Anglo-Saxon Chronicle

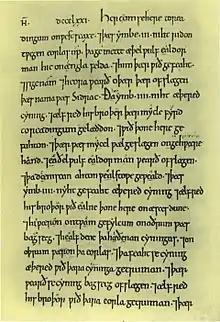
A page from the [C] Abingdon II text of the "Anglo-Saxon Chronicle". This entry is for 871, a year of battles between Wessex and the Vikings.

C includes additional material from local annals at Abingdon, where it was composed. The section containing the "Chronicle" (folios 115–64) is preceded by King Alfred's Old English translation of Orosius's world history, followed by a menologium and some gnomic verses of the laws of the natural world and of humanity. Then follows a copy of the chronicle, beginning with 60 BC; the first scribe copied up to the entry for 490, and a second scribe took over up to the entry for 1048. [B] and [C] are identical between 491 and 652, but differences thereafter make it clear that the second scribe was also using another copy of the "Chronicle". This scribe also inserted, after the annal for 915, the "Mercian Register", which covers the years 902–924, and which focuses on Æthelflæd. The manuscript continues to 1066 and stops in the middle of the description of the Battle of Stamford Bridge. In the 12th century a few lines were added to complete the account.